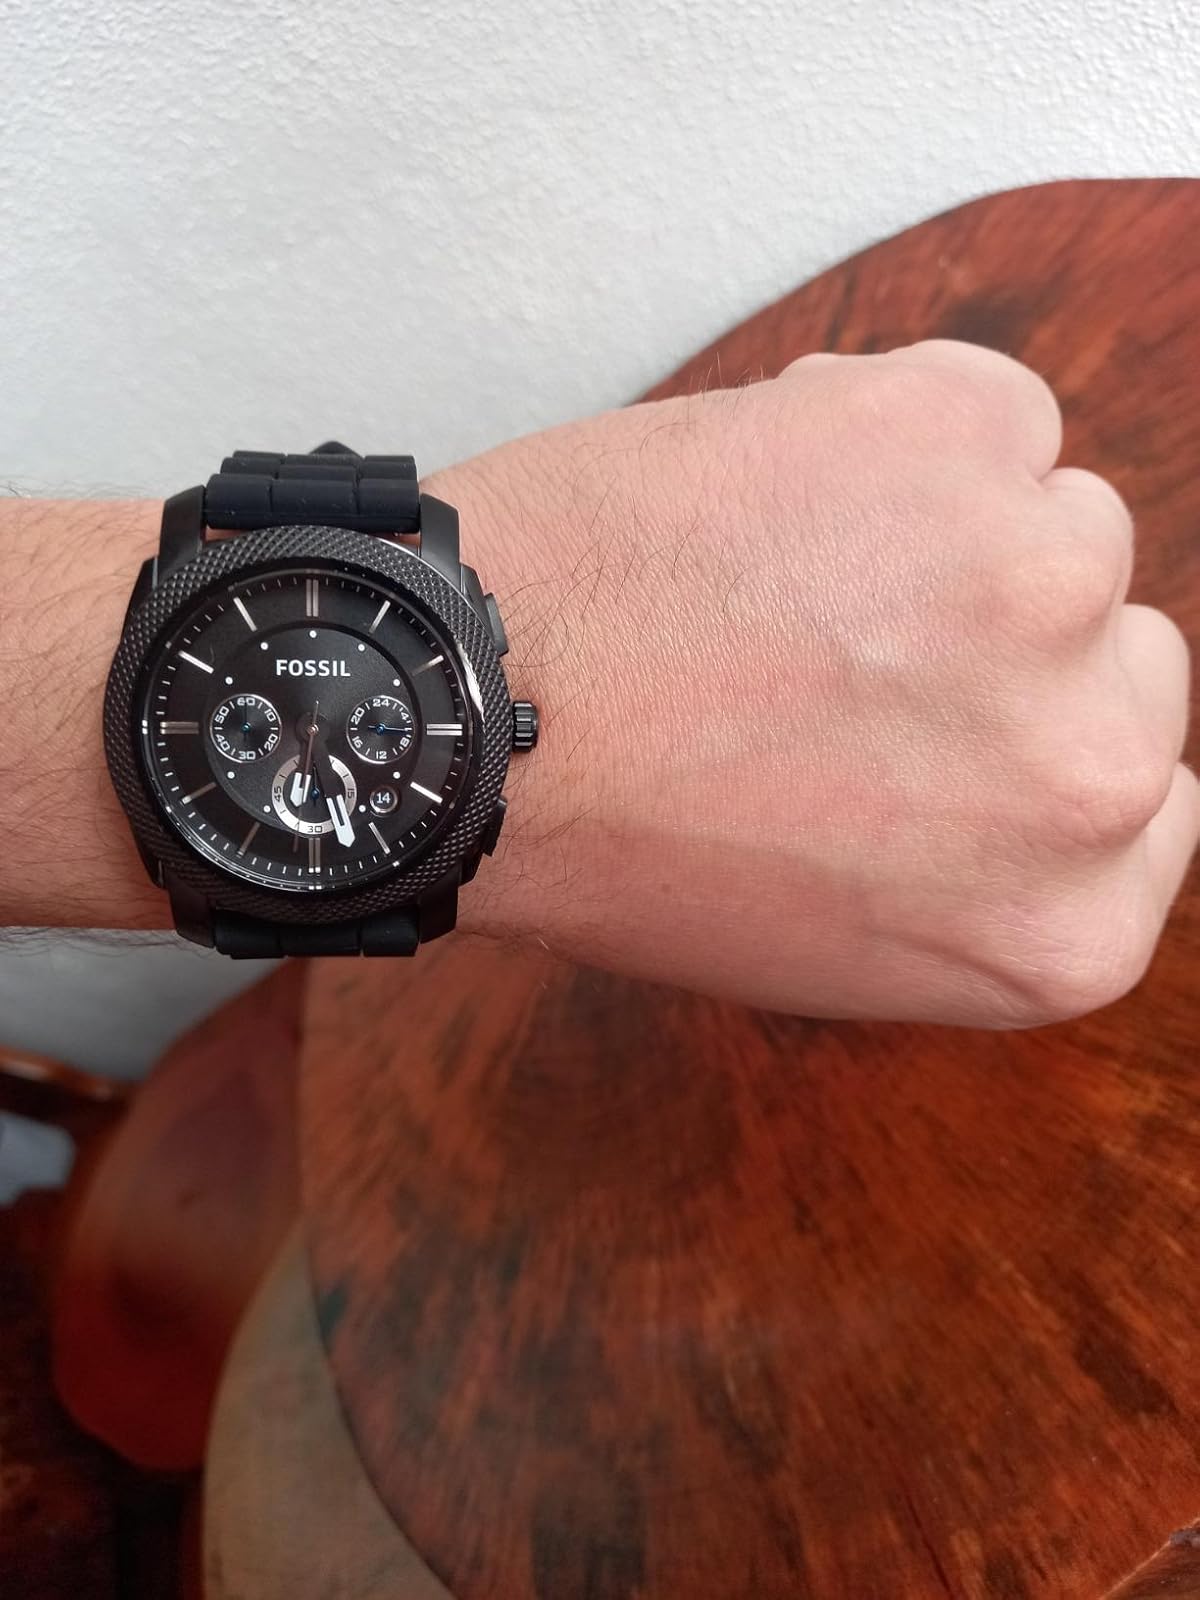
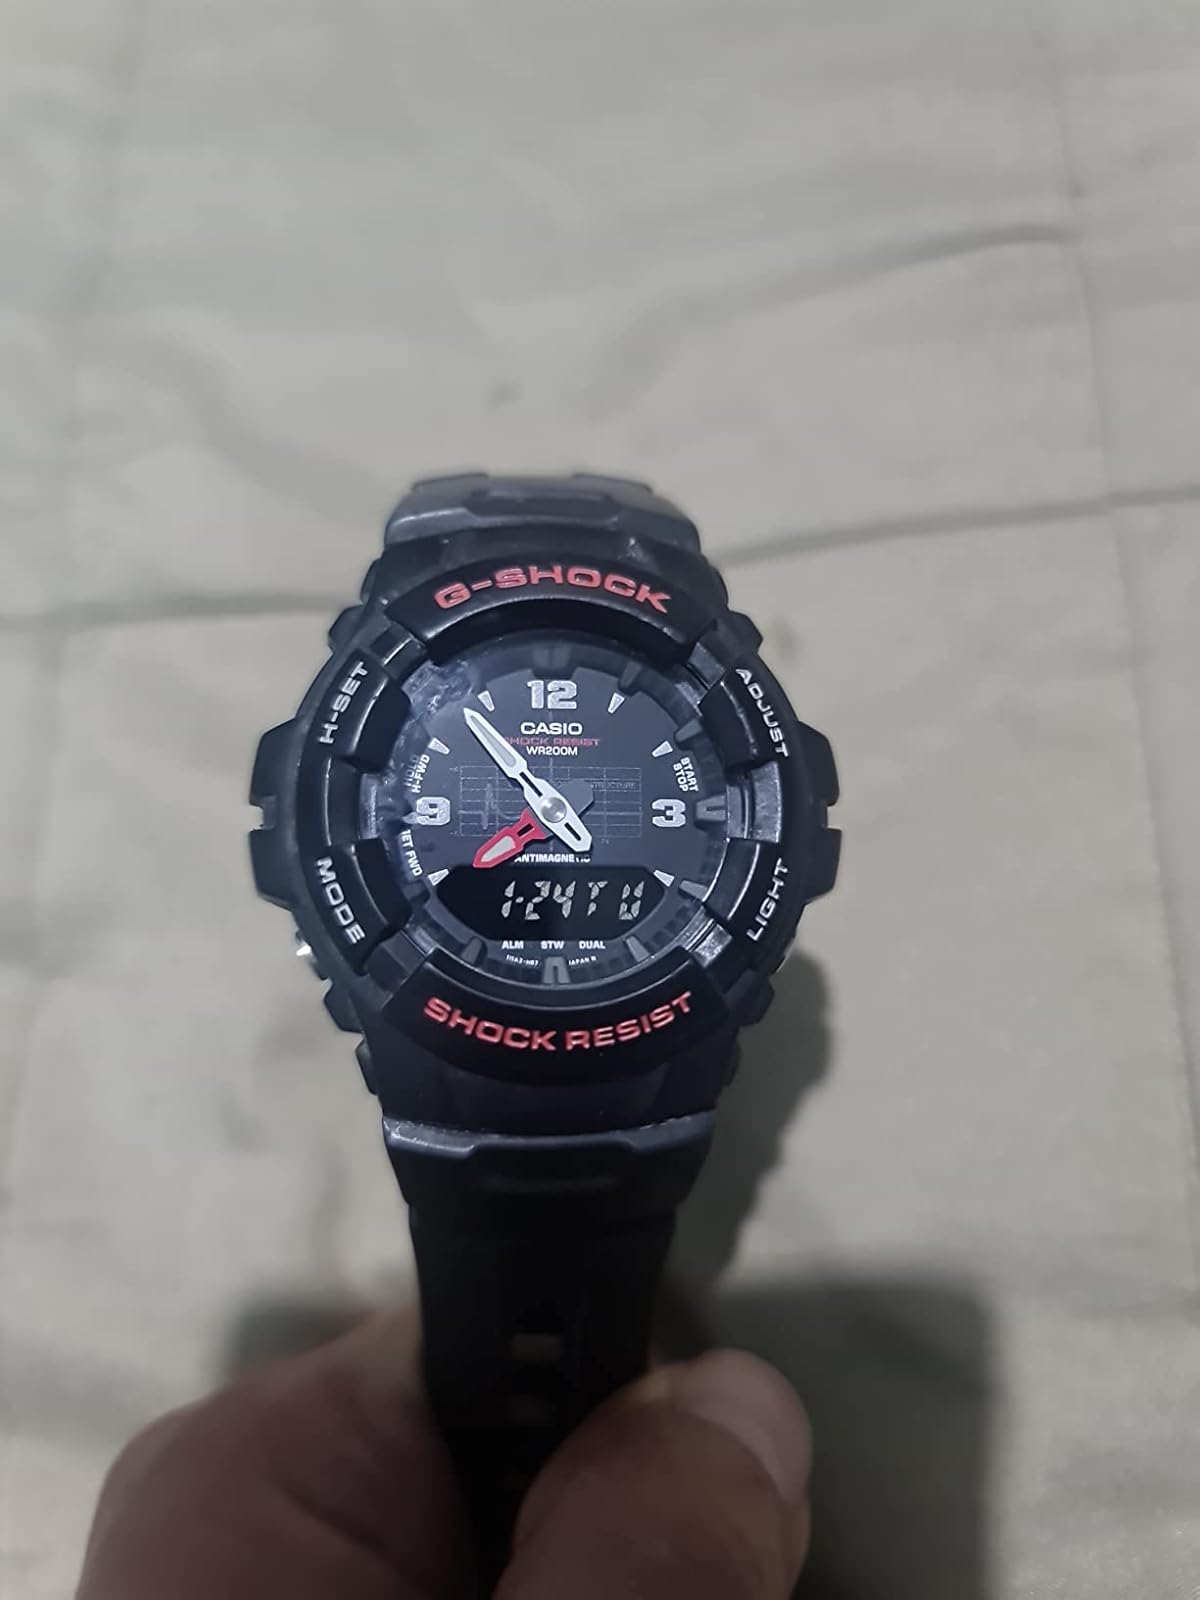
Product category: accessories_watch
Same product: no